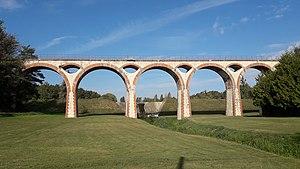
Le viaduc des Coucuts à Boulogne-sur-Gesse en 2018.
Boulogne-sur-Gesse est une commune française située dans le département de la Haute-Garonne, en région Occitanie.
Le viaduc des Coucuts, souvent simplement appelé viaduc de Boulogne-sur-Gesse, est un viaduc ferroviaire de l'ancienne ligne de Toulouse à Boulogne-sur-Gesse. Il est situé sur le territoire de la commune de Boulogne-sur-Gesse dans le département de la Haute-Garonne en région Occitanie.
La ligne de Toulouse à Boulogne-sur-Gesse est une ancienne section du réseau de la compagnie des chemins de fer du Sud-Ouest.